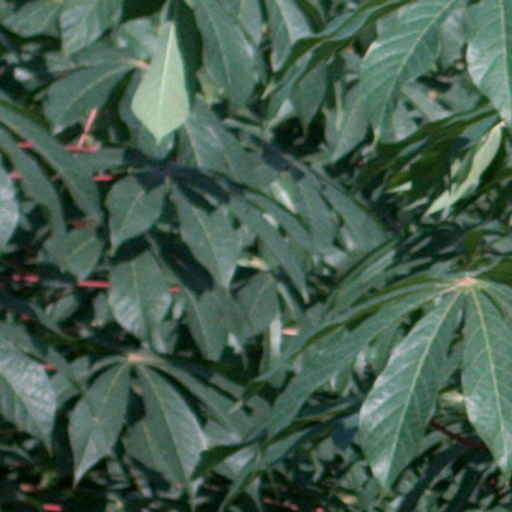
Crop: cassava